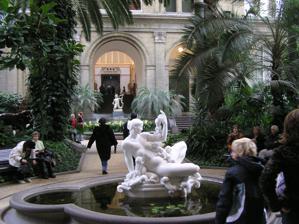
Building: Ny Carlsberg Glyptotek
Country: Denmark
Year built: 1882
Art museum in Copenhagen, Denmark Ny Carlsberg Glyptotek New Carlsberg Glyptotek Interactive fullscreen map Established 1897 ; 128 years ago ( 1897 ) Location Copenhagen , Denmark Coordinates 55°40′21″N 12°34′19″E / 55.67250°N 12.57194°E / 55.67250; 12.57194 Type Art museum Key holdings Rodin , Little Dancer of Fourteen Years , Woman with a Flower Collections Ancient Greek sculpture , Roman sculpture , Post-impressionists , Danish Golden Age Collection size >10,000 Visitors 514,608 (2019) Founder Carl Jacobsen Director Gertrud Hvidberg-Hansen Chairperson Christine Buhl Andersen Architect Vilhelm Dahlerup (1897), Hack Kampmann (1906), Henning Larsen (1996) Website www .glyptoteket .com Hall of Roman figures. In the front, Pompey Ny Carlsberg Glyptotek, Palm gardens. In the front, Kai Nielsen's sculpture Water Mother L. Brandstrup, the founders Carl and Ottilia Jacobsen The Ny Carlsberg Glyptotek ("ny" means "new" in Danish; "Glyptotek" comes from the Greek root glyphein , to carve, and theke , storing place), commonly known simply as Glyptoteket , is an art museum in Copenhagen , Denmark. The collection represents the private art collection of Carl Jacobsen (1842–1914), the son of the founder of the Carlsberg Breweries . Primarily a sculpture museum, as indicated by the name, the focal point of the museum is antique sculpture from the ancient cultures around the Mediterranean , including Egypt, Rome and Greece, as well as more modern sculptures such as a collection of Auguste Rodin 's works, considered to be the most important outside France. However, the museum is equally noted for its collection of paintings that includes an extensive collection of French impressionists and Post-impressionists as well as Danish Golden Age paintings . The French Collection includes works by painters such as Jacques-Louis David , Monet , Pissarro , Renoir , Degas and Cézanne , as well as those by Post-impressionists such as van Gogh , Toulouse-Lautrec and Bonnard . The museum's collection includes all the bronze sculptures of Degas , including the series of dancers. Numerous works by Norwegian-Danish sculptor Stephan Sinding are featured prominently in various sections of the museum. History First Glyptoteque Carl Jacobsen was a dedicated art collector. He was particularly interested in antique art, but over the years he also acquired a considerable collection of French and Danish sculptures. When his private villa in 1882 was extended with a winter garden, sculptures soon outnumbered plants in it. The same year the collection was opened to the public. In the following years the museum was expanded on a number of occasions to meet the need for more space for his steadily growing collections. In 1885 his 'house museum' had grown to a total of 19 galleries , the first 14 of which had been designed by Vilhelm Dahlerup while Hack Kampmann had built the last four as well as conducted a redesign of the winter garden. New museum View from Holck's Bastion of the site which was chosen for the new Glyptotek, painting from 1839 by Sally Henriques In spite of the many extensions, it was finally clear the existing premises were inadequate and that a new building was needed. On 8 March 1888 Carl Jacobsen donated his collection to the Danish State and the City of Copenhagen on condition that they provided a suitable building for its exhibition. Copenhagen's old fortifications had recently been abandoned and a site was chosen on a ravelin outside Holcks Bastion in the city's Western Rampart , just south of the Tivoli Gardens which had been founded in 1843. Jacobsen was displeased with the location which he found to be too far from the city centre and he had also reservations about the proximity of Tivoli which he found common. Instead he wanted a building on the emerging new city hall square , yet in the end he accepted. It was Carl Jacobsen who chose the name for the museum, with inspiration from Ludwig I 's Glyptothek in Munich , as well as Vilhelm Dahlerup as the architect for the assignment. The moat around the radan was filled and the new museum opened first on 1 May 1897. At first it only included Jacobsen's modern collection with French and Danish works from the 18th century. In January 1899 Carl Jacobsen donated his collection of Antique art to the museum which made an expansion necessary. It was designed by Hack Kampmann while Dahlerup designed a winter garden which connected the new wing to the old building. It was inaugurated in 1906. In 1996 the museum was once again extended, this time with an infill constructed in one of its courtyards to the design of Henning Larsen . In 2006, the building underwent a major renovation programme under the direction of Danish architects Dissing + Weitling . and Bonde Ljungar Arkitekter MAA . Architecture The building is often noted for its elegance in its own right and the synthesis it creates with the works of art. The Dahlerup Wing , the oldest part of the museum, is a lavish historicist building. The façade is in red brick with polished granite columns in a Venetian renaissance style. It houses the French and Danish collections. The Kampmann Wing is a more simple, neo-classical building, built as a series of galleries around a central auditorium used for lectures, small concerts, symposiums and poetry readings. The two wings are connected by the Winter Garden with mosaic floors, tall palms, a fountain and topped by a dome made in copper and wrought iron. The Henning Larsen Wing is a minimalistic infill, built in a former inner courtyard and affording access to the roof. Official meetings and banquets sometimes take place in the Glyptotek, such as the certification of Polio-free Europe, 21 June 2002. Collections The Ny Carlsberg Glyptotek's collections comprise more than 10,000 works of art. Antique collection The Antique collection displays sculptures and other antiquities from the ancient cultures around the Mediterranean . The extensive Greek, Roman and Etruscan Collection comprises marble statues, small terra cotta statues, reliefs , pottery and other artifacts. The Etruscan collection is the largest outside Italy. Theidoit Jacobsen's broker in Rome for 25 years, acquiring more than 950 sculptures and Etruscan antiquities for the Ny Carlsberg Museum. The Egyptian Collection comprises more than 1,900 pieces, dating from 3000 BCE to the 1st century CE and representing both Ancient Egypt , the Middle Kingdom and the Roman Period . It was founded in 1882 when Carl Jacobsen made his first Egyptian acquisition, a Sarcophagus purchased from the Egyptian Museum in Cairo . Many of the objects in the collection were augmented when the Ny Carlsberg Foundation sponsored excavations in Egypt in the beginning of the 20th century led by the English Egyptologist W. M. F. Petrie . The holdings include several mummies , displayed in a crypt -like gallery below the normal galleries. The Near Eastern Collection spans a period of 7150 years, the oldest artifact being from 6500 BCE and the youngest being from 650 CE, featuring such cultures as the Levant , Mesopotamia , Anatolia and Persia . French Collection Edgar Degas : Little Dancer of Fourteen Years The main focus of the French Collection is 19th-century French painting and sculpture. The painting collection contains works by such painters as David and Manet, as well as a large collection of Impressionist painters such as Monet, Cézanne and Bonnard. The single painter represented with most paintings is Paul Gauguin with more than 40 works. The museum also holds a large collection of French 19th-century sculpture by artists such as Carpeaux and Rodin, the Rodin collection being one of the largest in the world, as well as a complete collection of Degas' bronze sculptures. Danish Collection The Danish Collection contains a large collection of Danish Golden Age paintings by painters such as Eckersberg , Købke and Lundbye . It also contains the largest representation of Danish Golden Age Sculpture in the country. European Collection The European Collection comprises works from the 18th to the 20th century. Represented sculptors include Neoclassicists such as Canova , Sergel , Carstens, Flaxman, Rauch and Baily, as well as Modernists like Meunier, Klinger, Picasso and Giacometti. The collection also comprises a small collection of Modern paintings of artists such as Arp, Ernst, Miró, Poliakoff and Gilioli. Auditorium Concerts The Auditorium is mainly used for classical concerts, including the Helge Jacobsen concert series . Helge Jacobsen Concerts have included the Austrian Hagen Quartet , the Russian violinist Alina Ibragimova , the French pianist Cédric Tiberghien , the Russian bariton Sergei Leiferkus , the French Ysaÿe Quartet and German tenor Jonas Kaufmann among others. The Ny Carlsberg Glyptotek is in general noted for its good acoustics, both in the auditorium and in the surrounding long halls. The Auditorium has been used as a rehearsal room by the Early music vocal ensemble Musica Ficta , often within opening hours of the museum, occasionally adding music to the museum experience, and it has also regularly performed concerts, both in the Auditorium and the surrounding halls. Pioneer overtone singer David Hykes in the Ny Carlsberg Glyptotek in 1997. Occasionally the Auditorium is also used for other musical genres, such as the Danish Klezmer group Mames Babegenush . Other cultural events The Auditorium is also used for other cultural events, such as poetry readings, lectures and debates. In popular culture The museum is used as a location in the films Stjerneskud (1947), Fodboldpræsten (1951), Dorte (1951), Mød mig på Cassiopeia (1951), Bruden fra Dragstrup (1955) and Den kære familie (1962). The building was the inspiration for the set design of the Valkyries' Rock in Kasper Holten 's 2006 production of Wagner 's Der Ring des Nibelungen at the Copenhagen Opera House . Gallery Winter garden, Ny Carlsberg Glyptotek Paul Gauguin : Bord de mer I ( Seaside I ) Part of the Ny Carlsberg Glyptotek garden Fate Portrait of Caligula (with traces of polychromy), AD 37-41 Herman Wilhelm Bissen : Prince Paris with apple Édouard Manet : The Absinth Drinker Auguste Rodin : The Thinker Nasothek display of noses used for restoration Girl with bird Fidelity Fidelity (close-up) Prudence Beauty of Palmyra See also Carlsberg Foundation The Carlsberg District H. C. Andersens Boulevard Paul Dubois (sculptor) Laurentian Sow (sculpture) References